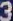
Number: 3